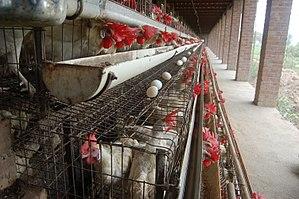
Le végétalisme est une pratique alimentaire, ou, par extension, une pratique de consommation, excluant les produits animaux, aussi bien issus d'animaux morts que d'animaux vivants, et éventuellement les produits dont le procédé de fabrication fait intervenir des produits animaux.